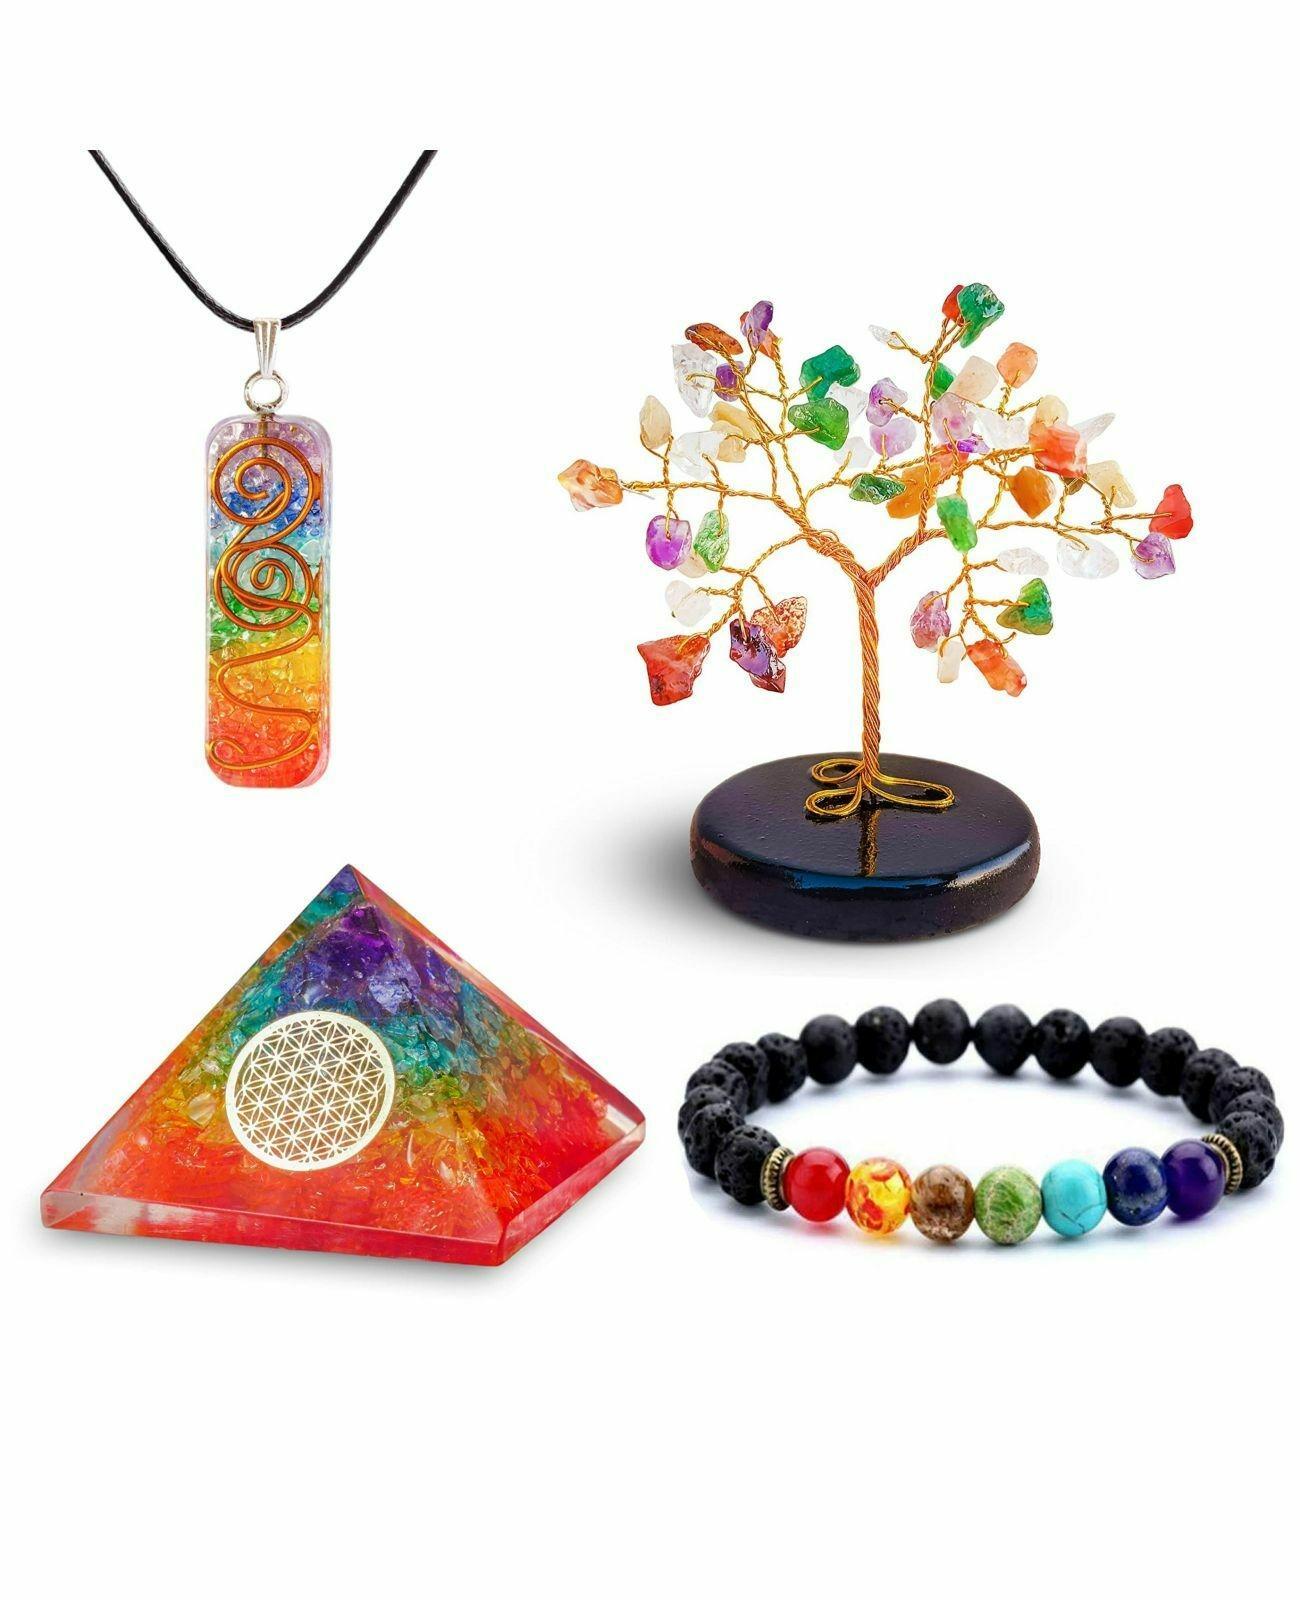
Reikved Seven Chakra Healing Crystals Set Kit Crystal Tree Good Luck Bracelet Orgone Pyramid Pendant (Pack Of 399)
Type: Bracelets
Brand: Reikved
Price: Rs. 499
 Buy with confidence - we are committed to providing the best jewelry and excellent services to you. If any quality issue occurs, please dont hesitate to turn to our customer service for help, we will spare no effort to help you solve the problem.
Features: Perfect premium gift Ã¢â‚¬â€œ if you want to mesmerize your loved one for encouragement, celebration or inspiration. Assure this is the perfect gift for beginners, practitioners or just to harmonize. Each kit is gift ready, carefully packaged with passion. We have carefully selected the best combination of the most essential crystals perfect for meditation, healing, yoga, reiki, spiritual practices, harmonizing your special place,The best deluxe healing crystals set, if you looking to balance your chakras, amplify your energy, and heighten your spiritual enlightenment.,Balance chakras - it is thought that energy crystals hold their own vibrational frequency. By using our crystals in your spiritual practice or placing them throughout your home, you can match your own vibration to that of the crystals and cultivate peace, success, or wealth in your life.,Widely used- great for healing, reiki, massage, yoga, spiritual practices, balance chakras, positive energy, meditation, sound sleep, rock collection and study, jewelry making, gift, pocket stone, harmonizing your special place or home decor.,Perfect gift - meaningful gift that changes lives. This beautiful healing crystal set makes a thoughtful gift for beginner spirit junkies or highly awakened souls that want to elevate their spiritual practices.